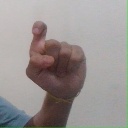
अक्षर: इ